Hammersmith North (UK Parliament constituency)

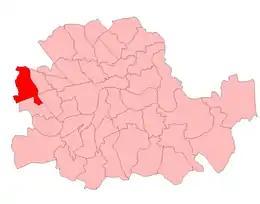
Hammersmith North 1955-74

The House of Commons (Redistribution of Seats) Act 1949 allowed for periodic reviews of constituency boundaries. Seats in the two metropolitan boroughs of Hammersmith and Fulham were redrawn prior to the 1955 general election. The neighbouring seat of Hammersmith South was abolished and the three wards of Addison, Olympia and St. Stephen's were transferred to the North constituency.